Cleavon Gilman

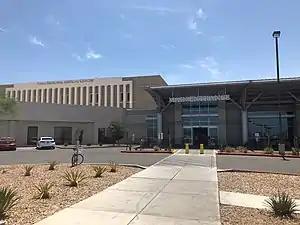
YRMC main entrance

He was not permitted to work at Yuma Regional Medical Center (YRMC) on November 23, 2020 due to posting on social media about the lack of ICU beds in the state of Arizona at the time. The wording of the tweet that he believes was of concern is "no more ICU beds in the state of Arizona." The governor of Arizona Doug Ducey at the time claimed that there was more than 100 ICU beds open.